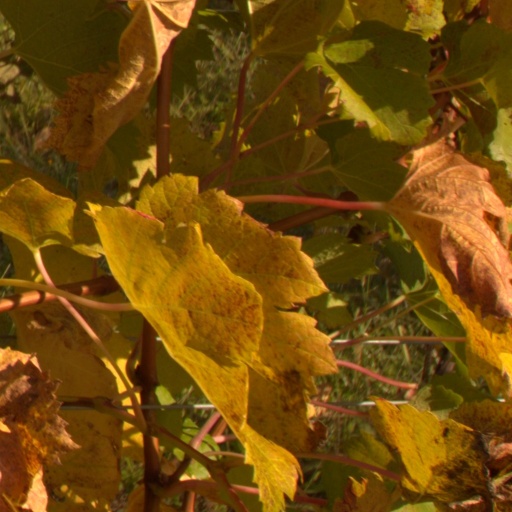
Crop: grape